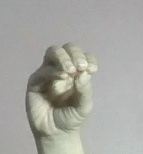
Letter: ha